Salim Ali Salam

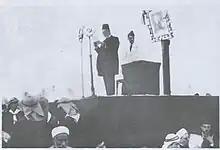
Salim Ali Salam delivering a funeral oration for King Faisal I of Iraq on behalf of the Lebanese delegation that traveled to Baghdad in September 1933

On 9 April 1914, Salim Salim was elected deputy from Beirut to the Ottoman parliament, on the same list as Michel Sursock and Kamel al-Asaad, and running against a list headed by Rida Al Solh.